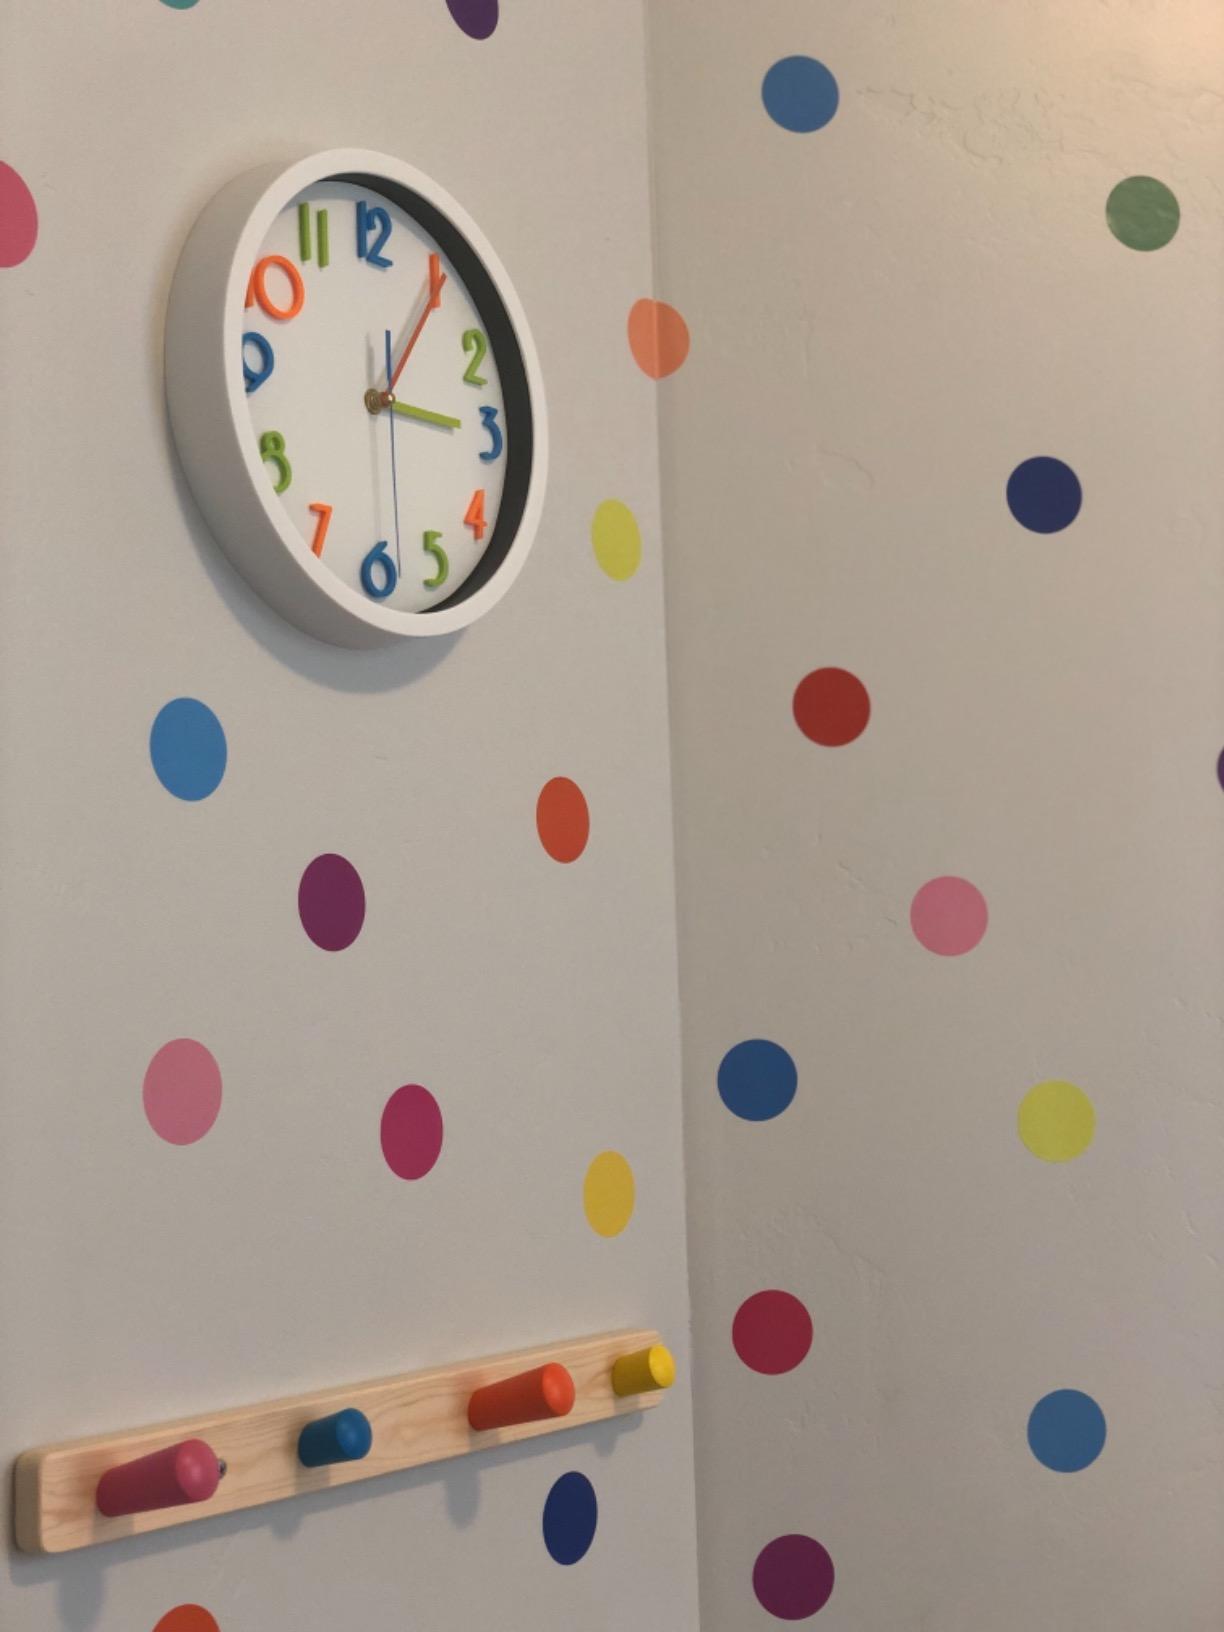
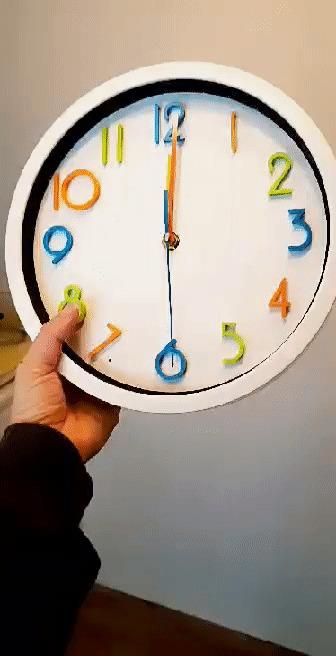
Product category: clock
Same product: yes